Briggs Report

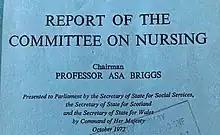
Briggs Report of the Committee on Nursing, presented to the UK Parliament in 1972

The Briggs Report (1972) was the Report of the Committee on Nursing in the United Kingdom, which reviewed the role of nurses and midwives in hospitals and in community care. It made recommendations on education, training, and professional regulation.